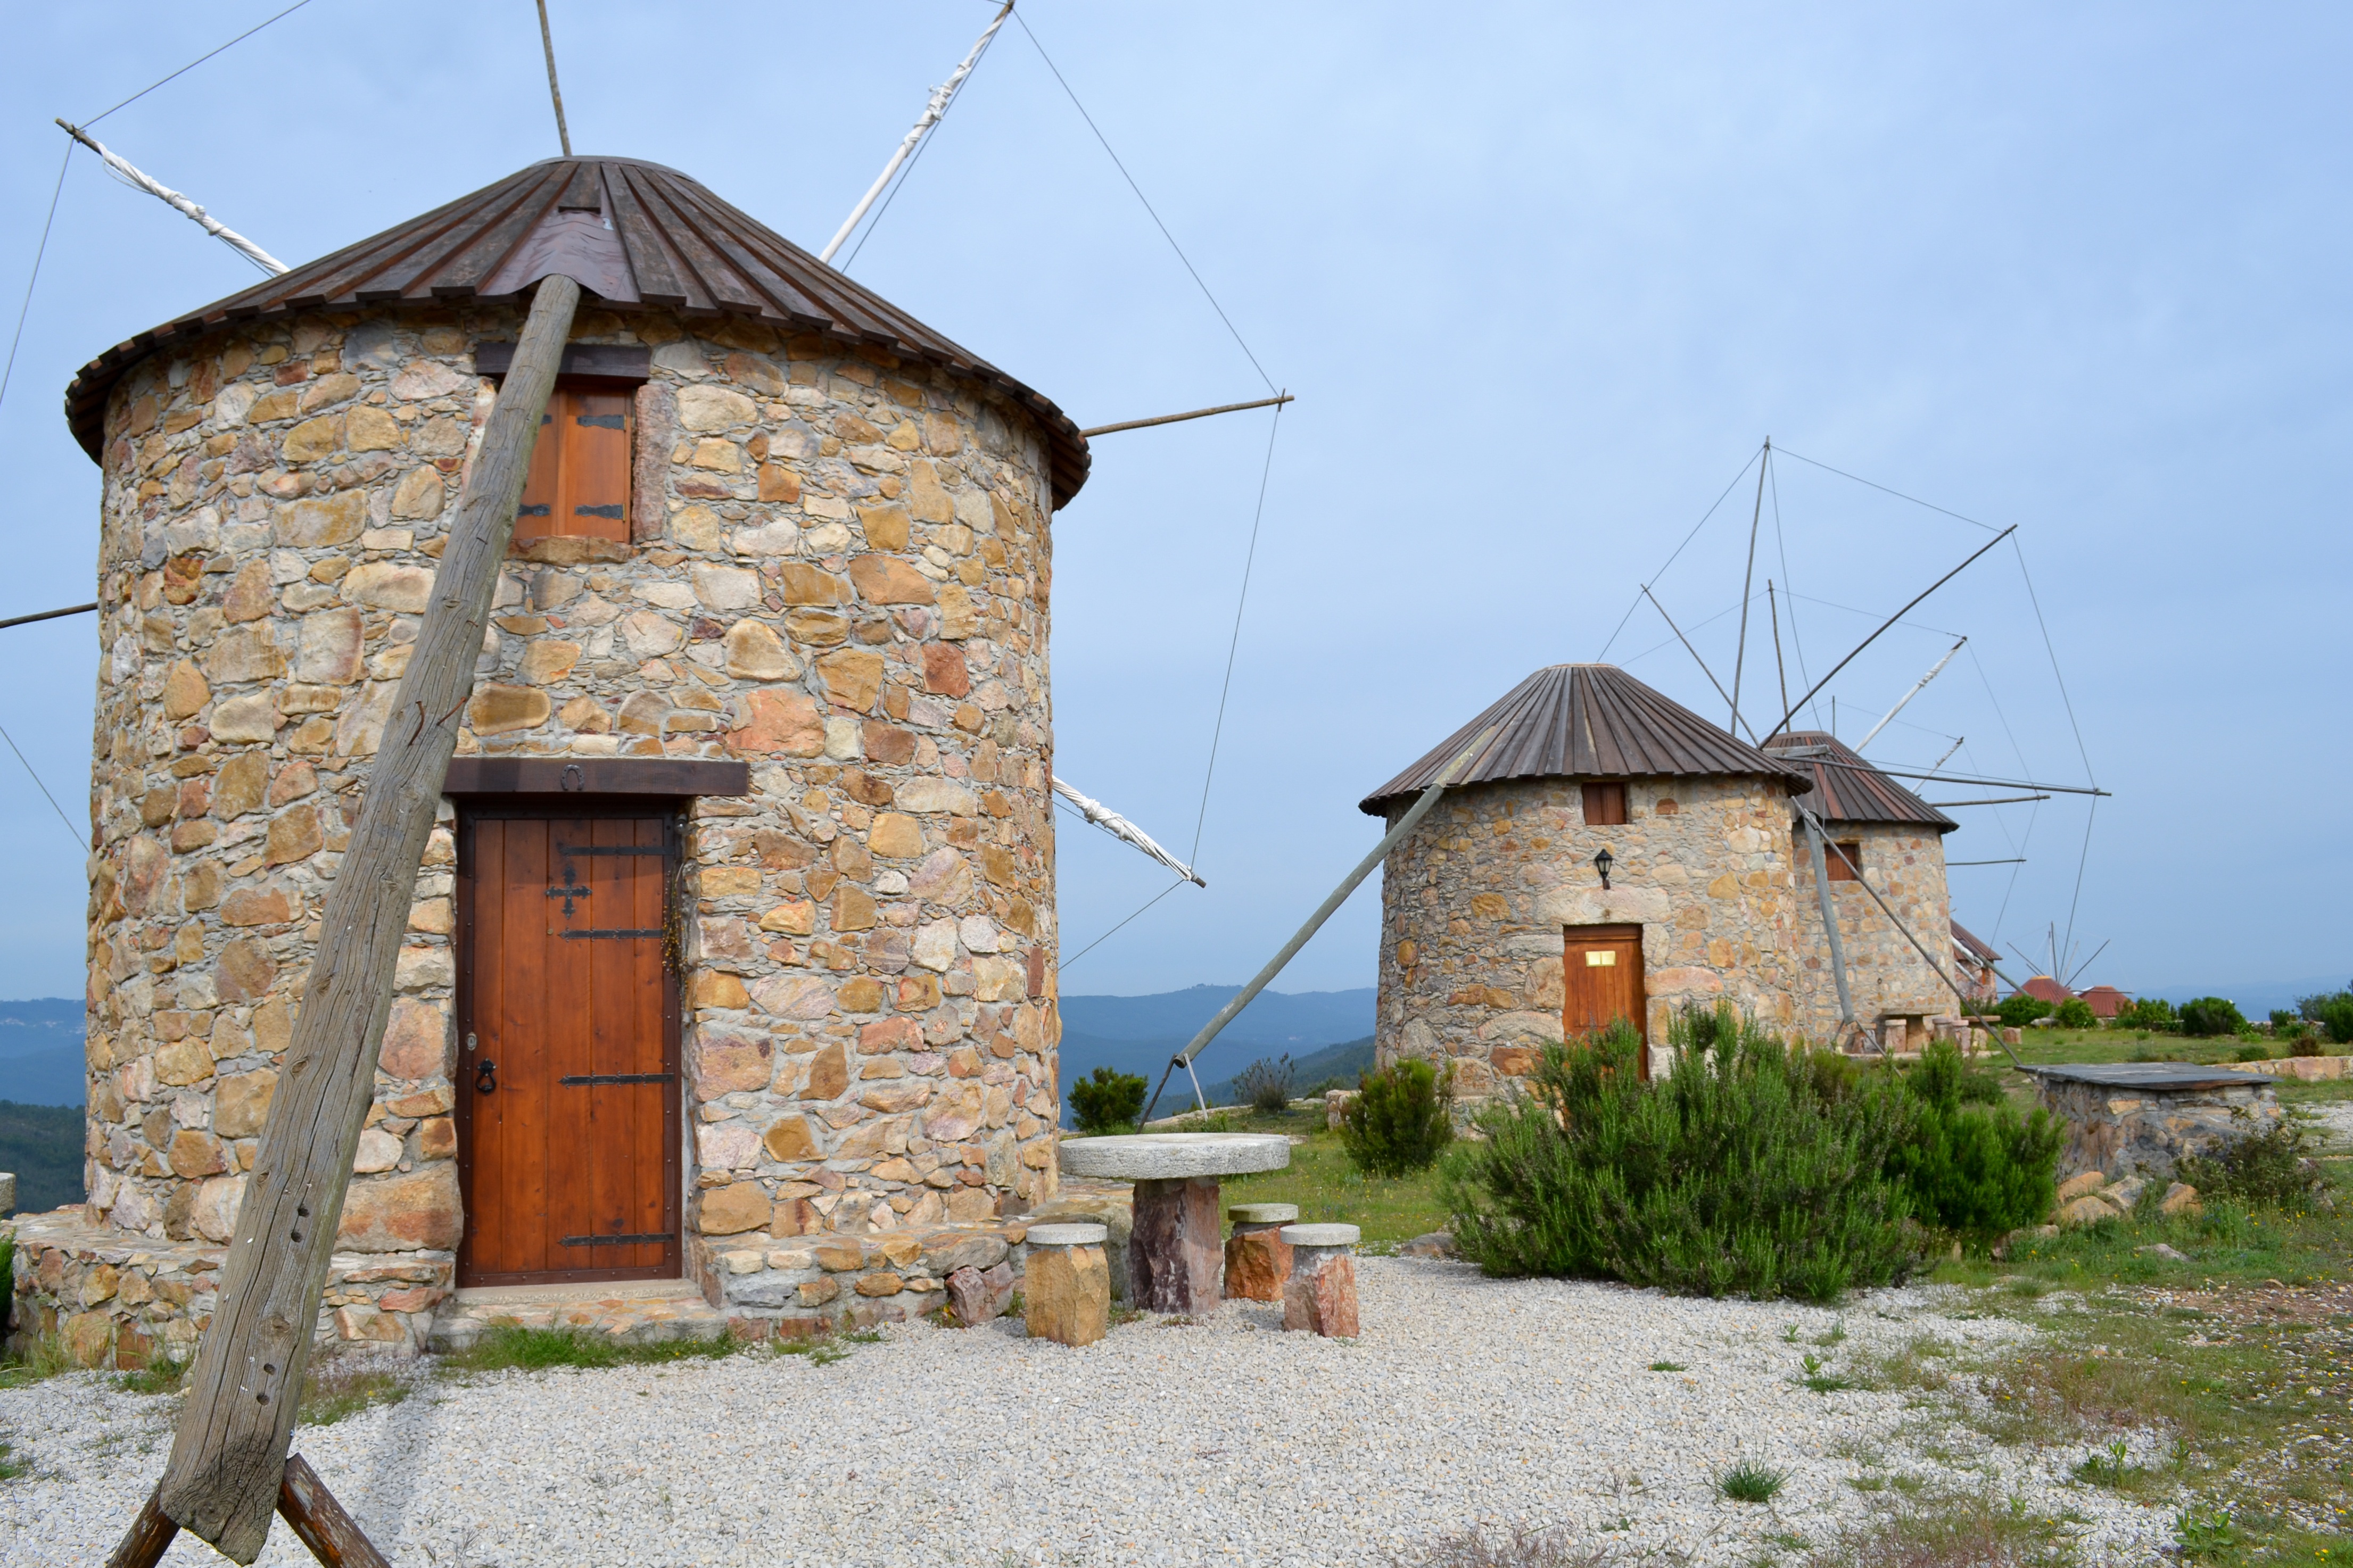
house, windmill, building, hut, village, shack, tower, cottage, property, chapel, mill, wings, farmhouse, portugal, windmills, rural area